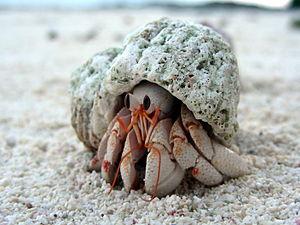
La super-famille des Paguroidea regroupe des crustacés décapodes dont les plus connus sont les pagures qui ont besoin d'une protection externe pour protéger leur abdomen, mais cette super-famille compte d'autres espèces portant des noms vernaculaires différents : les crabes de cocotier et les crabes royaux.